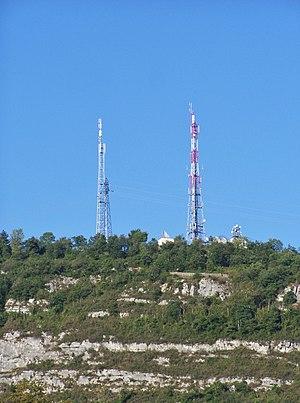
Antenne relais télévision et radio au sommet de la colline des Monts à Chambéry en Savoie.
Le département de la Savoie est un département français de la région Auvergne-Rhône-Alpes, dont le chef-lieu est la ville de Chambéry. Ses habitants sont connus sous le nom de Savoyards. L'Insee et La Poste lui attribuent le code 73.